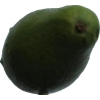
Label: green_avocado